Teatro Colón

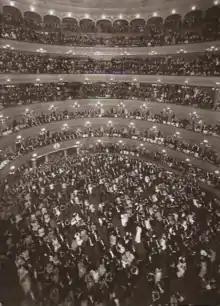
A 1935 gala premiere

The theatre is bounded by the wide 9 de Julio Avenue (technically Cerrito Street), Libertad Street (the main entrance), Arturo Toscanini Street, and Tucumán Street. It is in the heart of the city on a site once occupied by Ferrocarril Oeste's "Plaza Parque" station.